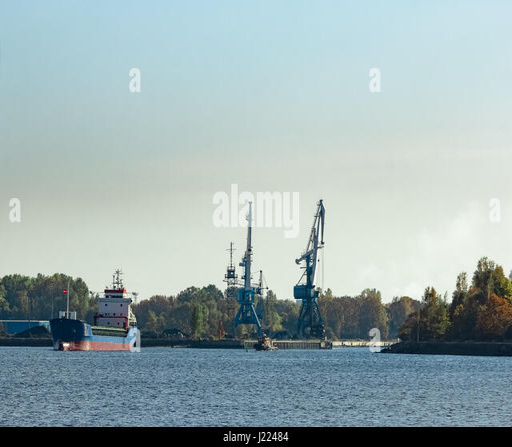
blue cargo ship leaving the port